Externalities of cars

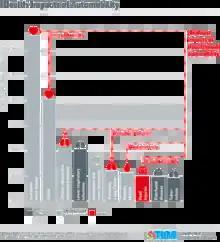
Health impacts of automobility

The negative externalities can be substantial, since the driver does not take into account, for example, the negative effects of air pollution on third parties, when they opt to drive their car. Legislators and regulators can internalize those external costs, either by taxes on fuels for example, either by any kind of limitation to car usage, such as parking meters or urban tolls. Nevertheless, it seems the drivers in some countries, already pay some external costs with taxes. Road taxes in the Netherlands for instance, have a relatively high yearly value, which covers the maintenance of the infrastructures. Nevertheless, in the majority of western nations, the external costs of driving, are not covered totally either by taxes, or by any kind of car usage limitation.